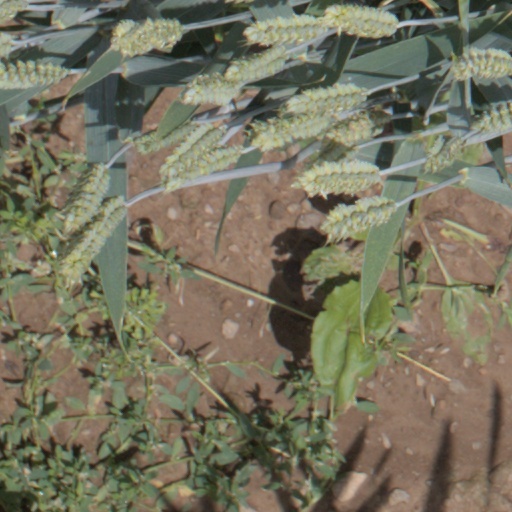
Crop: wheat